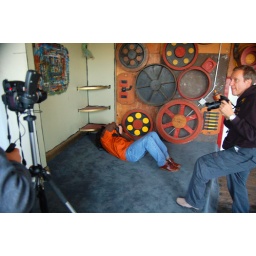
Inside artists' studios and office building we were crawling around like ants.